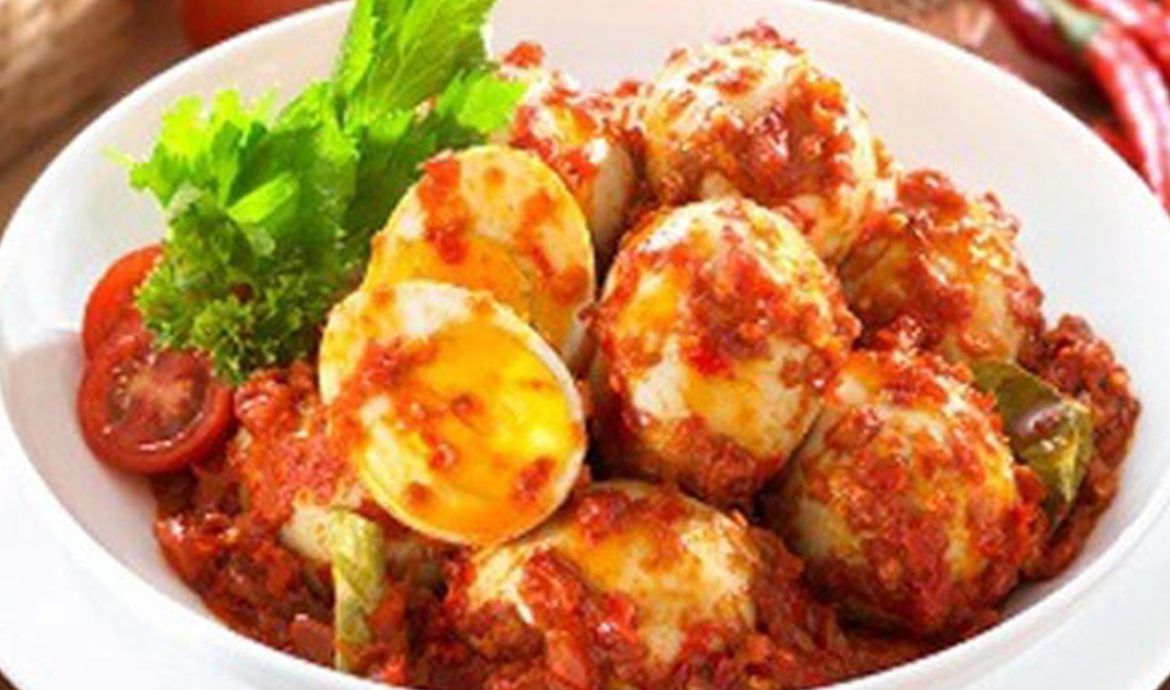
Label: telur_balado